Swan 42

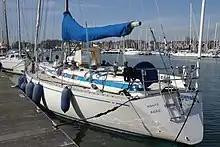
Swan 42 showing the transom

The boat was based on the 1979 Admiral's Cup design, "Regardless", the only boat to win two races in that regatta. It uses a deck and interior derived from the Swan 441 and Swan 44.